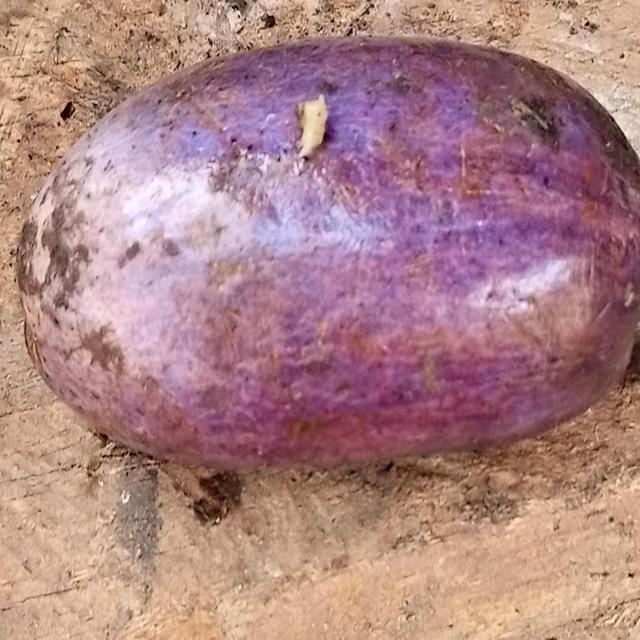
Plum grade: unaffected